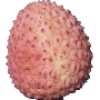
Label: Lychee 1